Architecture of Egypt

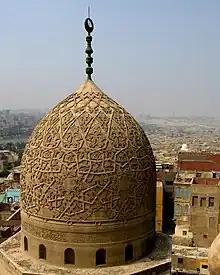
Carved stone dome of Sultan Qaytbay's mausoleum in Cairo (1470–1474), late Mamluk period

In the early 10th century, the Fatimid Caliphate rose to power in Ifriqiya (central North Africa), establishing itself as a rival to Abbasid influence. After conquering Egypt in 969, the Fatimids moved their center of power to Egypt in 970 by founding another capital, Cairo, a short distance north of Fustat. Fatimid architecture in Egypt followed Tulunid techniques and used similar materials, but also developed some of its own. Their first congregational mosque in Cairo was al-Azhar Mosque, founded in the same year as the city itself. This mosque became the spiritual center for the Ismaili Shi'a branch of Islam, which the Fatimids followed. Like other congregational mosques of the era, it consists of an open-air courtyard and a covered hypostyle prayer hall. Other notable Fatimid monuments include the large Mosque of al-Hakim (built 990 to 1013), the small Aqmar Mosque (1125) with its richly decorated street façade, and the domed Mashhad of Sayyida Ruqayya (1133), notable for its "mihrab" of elaborately carved stucco. Under the powerful vizier Badr al-Jamali (r. 1073–1094), the city walls were rebuilt in stone along with several monumental gates, three of which have survived to the present-day: Bab al-Futuh, Bab al-Nasr, and Bab Zuweila).